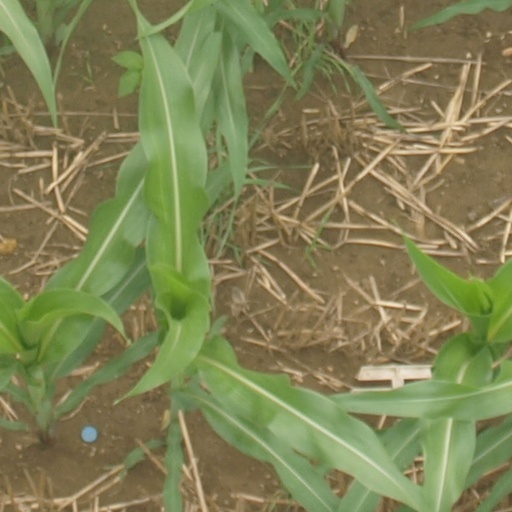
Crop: maize; corn